Copernican principle

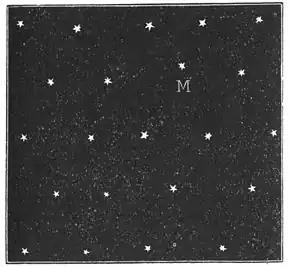
Figure 'M' (for Latin "Mundus") from Johannes Kepler's 1617–1621 "Epitome Astronomiae Copernicanae", showing the Earth as belonging to just one of any number of similar stars

In physical cosmology, the Copernican principle states that humans are not privileged observers of the universe, that observations from the Earth are representative of observations from the average position in the universe. Named for Copernican heliocentrism, it is a working assumption that arises from a modified cosmological extension of Copernicus' argument of a moving Earth.